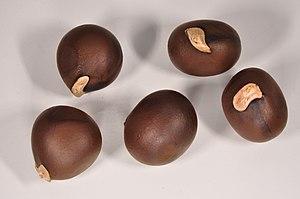
Epine jaune. Botanischer Garten Bern, Suisse.